High Bridge Trail State Park

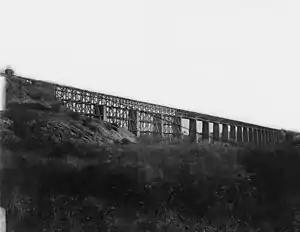
High bridge of the South Side Rail Road across the Appomattox, c. 1865

Norfolk Southern's last train crossed High Bridge on October 26, 2004, and in December 2006 the company donated of abandoned rail to the Virginia Department of Conservation and Recreation, managers of the Virginia State Park system. Intended as a park with the High Bridge as its centerpiece, the shared-use path for non-motorized traffic – pedestrians, bicyclists, and horseback riders – would preserve and protect trail resources while creating an education resource for local and national history.